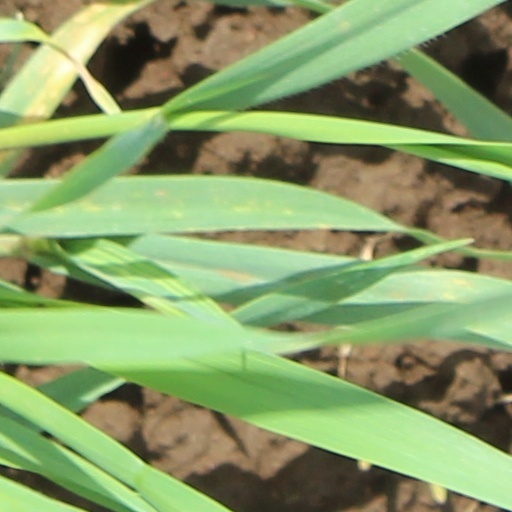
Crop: wheat